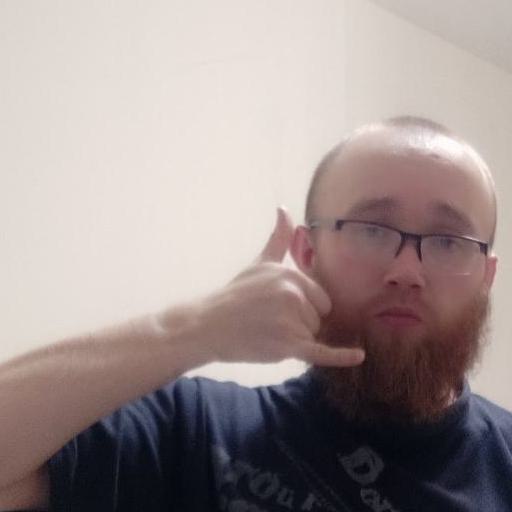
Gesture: call